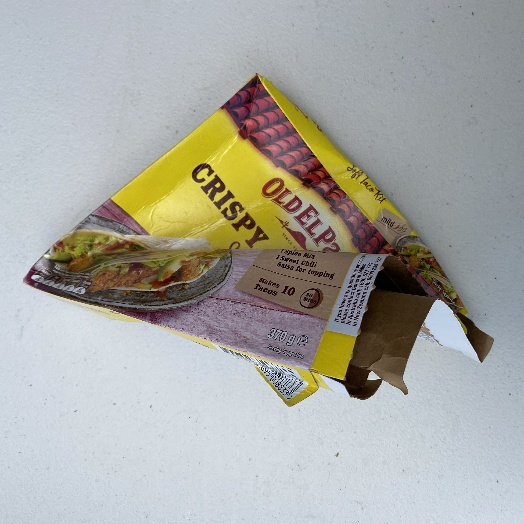
Label: Cardboard